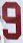
Number: 9